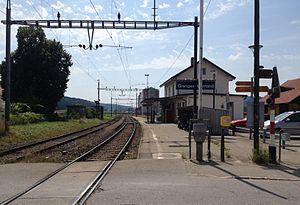
La gare de Granges-Marnand dans le canton de Vaud en Suisse.
La gare de Granges-Marnand est une gare ferroviaire suisse de la ligne de la Broye, située dans la localité de Granges-près-Marnand sur le territoire de la commune de Valbroye, dans le canton de Vaud.